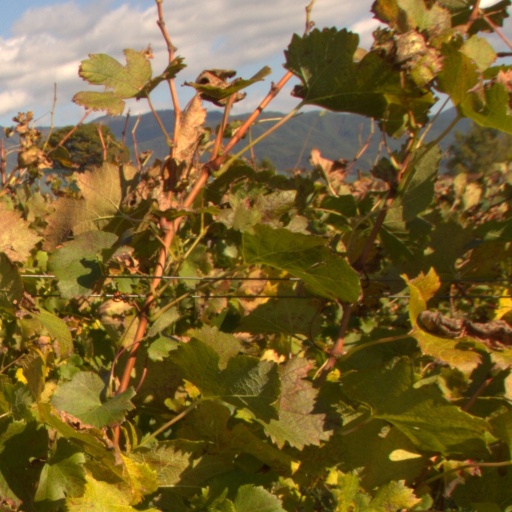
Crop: grape